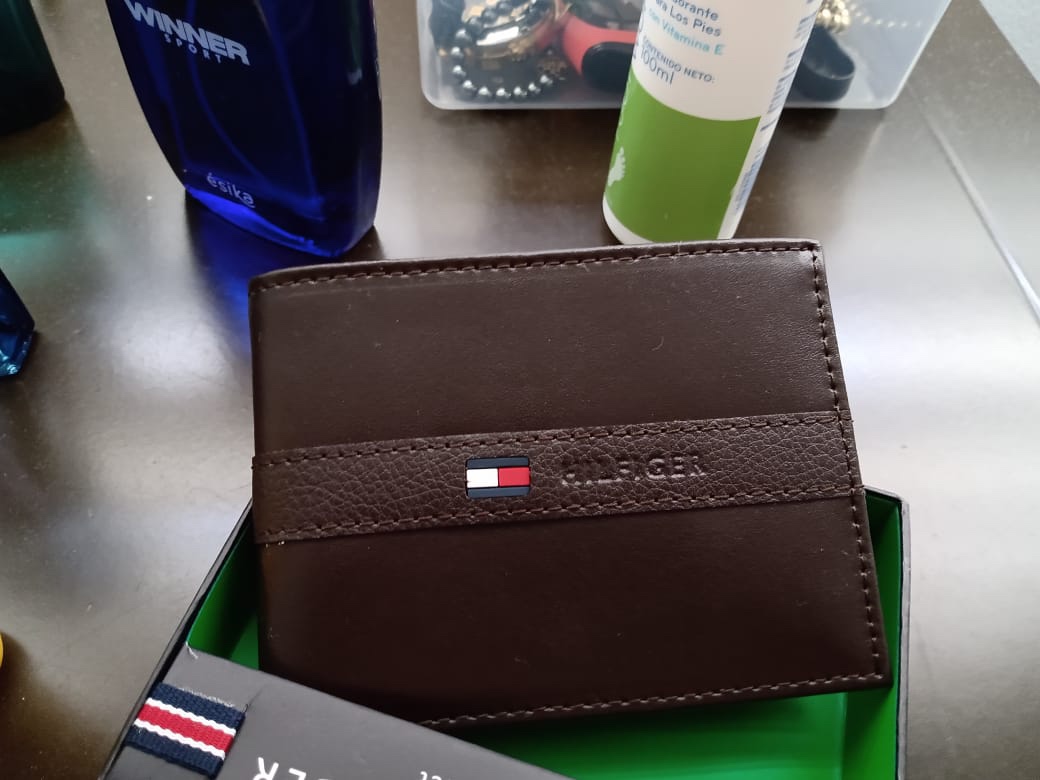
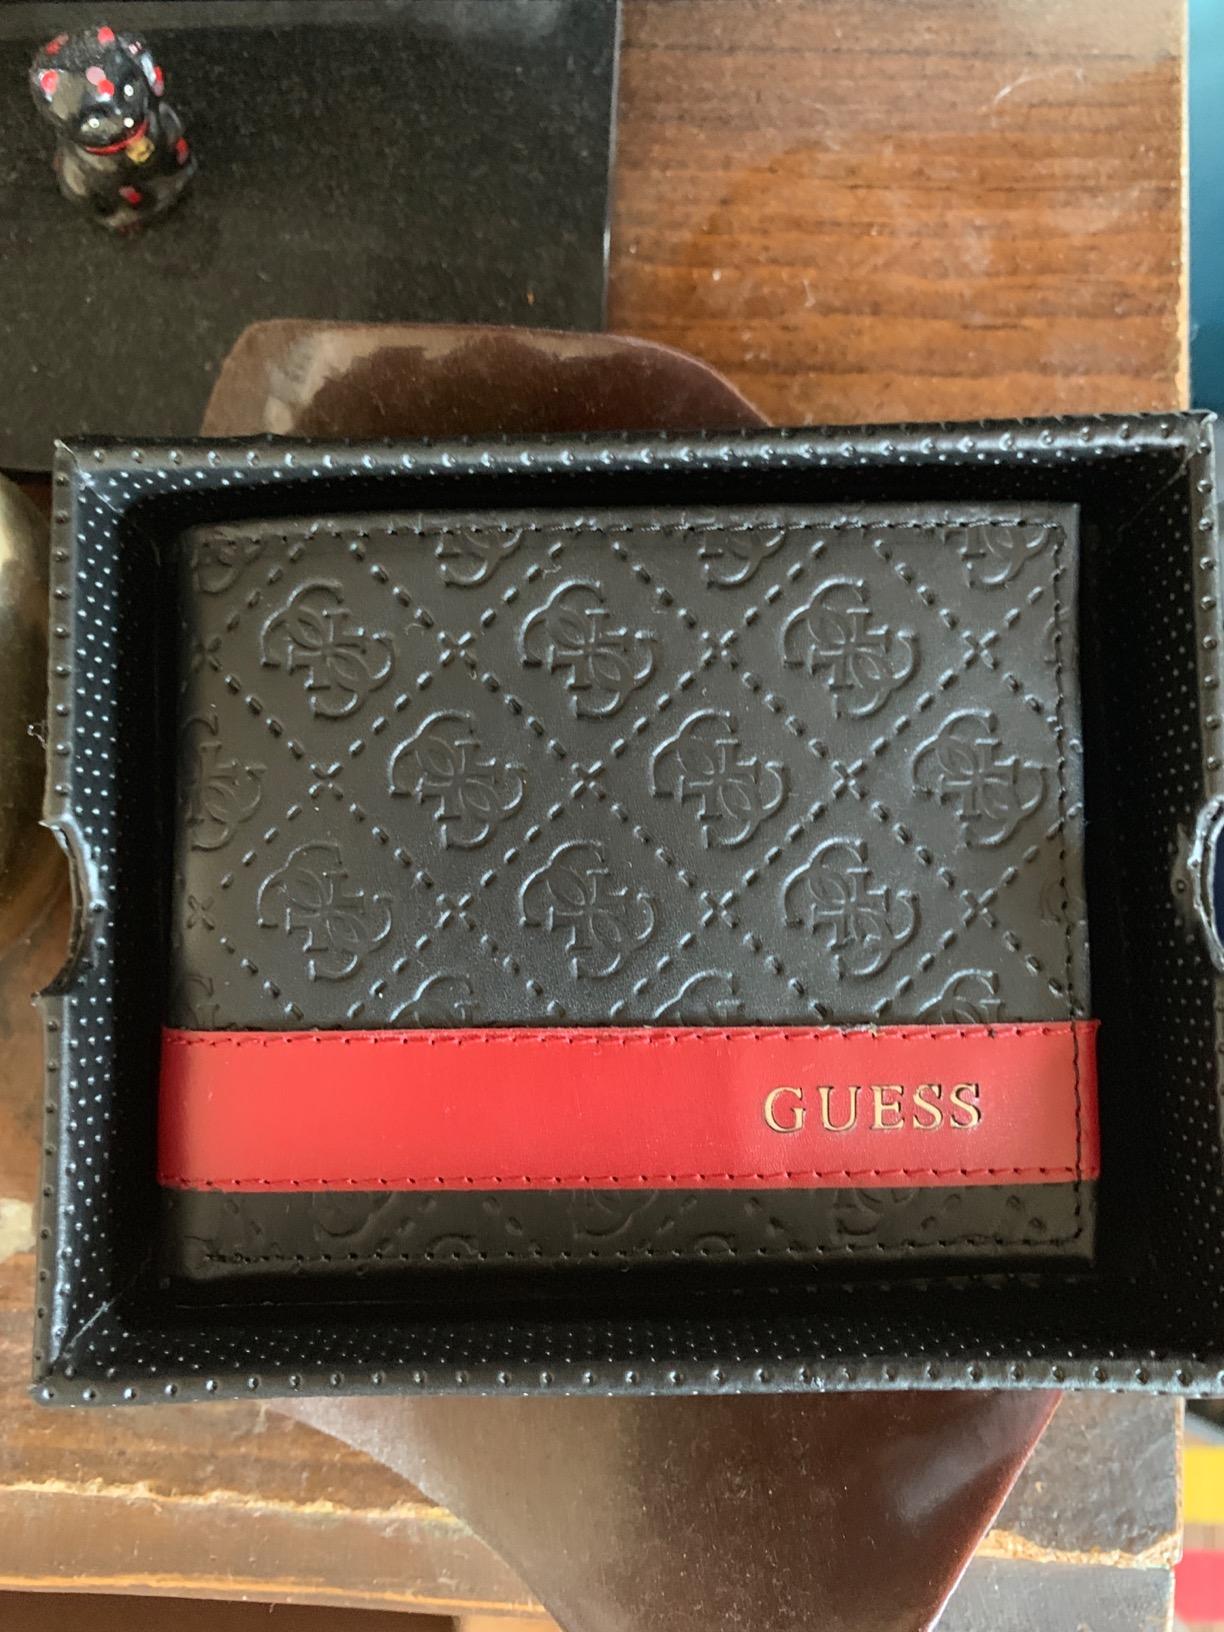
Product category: accessories_wallet
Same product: no